Hopkinsville Commercial Historic District

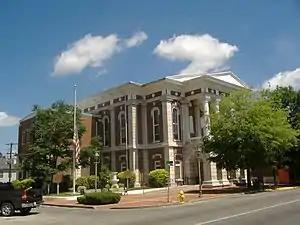
Christian County Courthouse

The Hopkinsville Commercial Historic District of Hopkinsville, Kentucky, is a historic district listed on the National Register of Historic Places.